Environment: lab
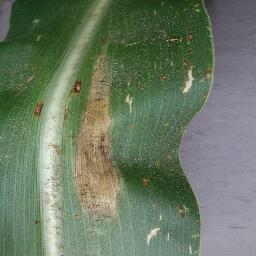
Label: northern_corn_leaf_blight